Calumpit

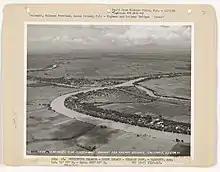
Aerial view of Calumpit, circa 1930s

Calumpit played an important role at the outbreak of the Second World War in the Pacific theater. The bridge of Calumpit, on the way to Bataan was demolished by the Engineering Battalion of the U.S., impeding movement of the Japanese forces on their way to Bataan. In January 1942, the Japanese Government occupied Calumpit for three years, during which many of the townsfolk died.